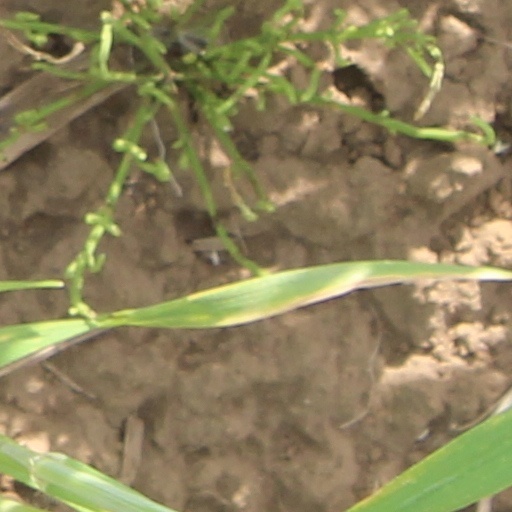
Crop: wheat